1935 Cuba hurricane

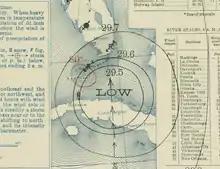
Surface weather analysis of the storm in the Florida Straits on September 28

After crossing the Cuban island, hurricane warnings posted for Key West to Palm Beach on September 28, though the center of the hurricane was not predicted to make landfall. These warnings were later extended northward to include Melbourne. Storm warnings were also issued for areas of Florida's west coast from Everglades City to Tarpon Springs, and areas of Florida's east coast from Daytona Beach to Charleston, South Carolina. Parts of the Florida Keys and other nearby low-lying areas were evacuated with assistance from the Federal Emergency Relief Administration (FERA). The same region had been impacted by a Category 5 hurricane less than a month prior. As a result, relief workers cleaning up the resultant debris were also forced to evacuate. Those evacuated were sent to Miami. Electricity was turned off in the Florida Keys as a precautionary measure. In Homestead, residents were advised to take shelter in a local school auditorium. The American Red Cross dispatched emergency equipment to the region, along with several other local relief agencies. Air traffic over southeastern Florida was suspended due to the proximity of the passing hurricane. Pan American World Airways cancelled all flights to and from Key West. Eastern Air Lines maintained north-bound air traffic but did not have any control over flights coming from the south. Several ocean liners were delayed until the hurricane passed.